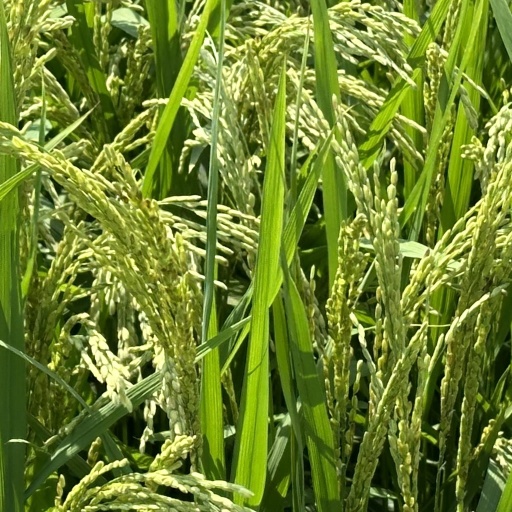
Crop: rice